Erich Zepler

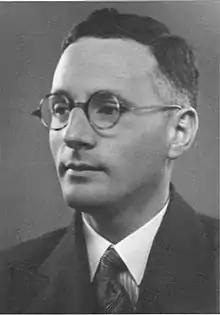
Erich Zepler (about 1923)

Erich Ernst Zepler (27 January 1898 - 13 May 1980), later known as Eric Ernest Zepler, was a German-born electronics expert, lecturer, and chess problem composer. He was a Christian, but of Jewish race. He fled Germany in 1935, with his family and most of his possessions. He settled in England, dropping the H in his first name, and adding an E to his middle name, to become Eric Ernest Zepler.